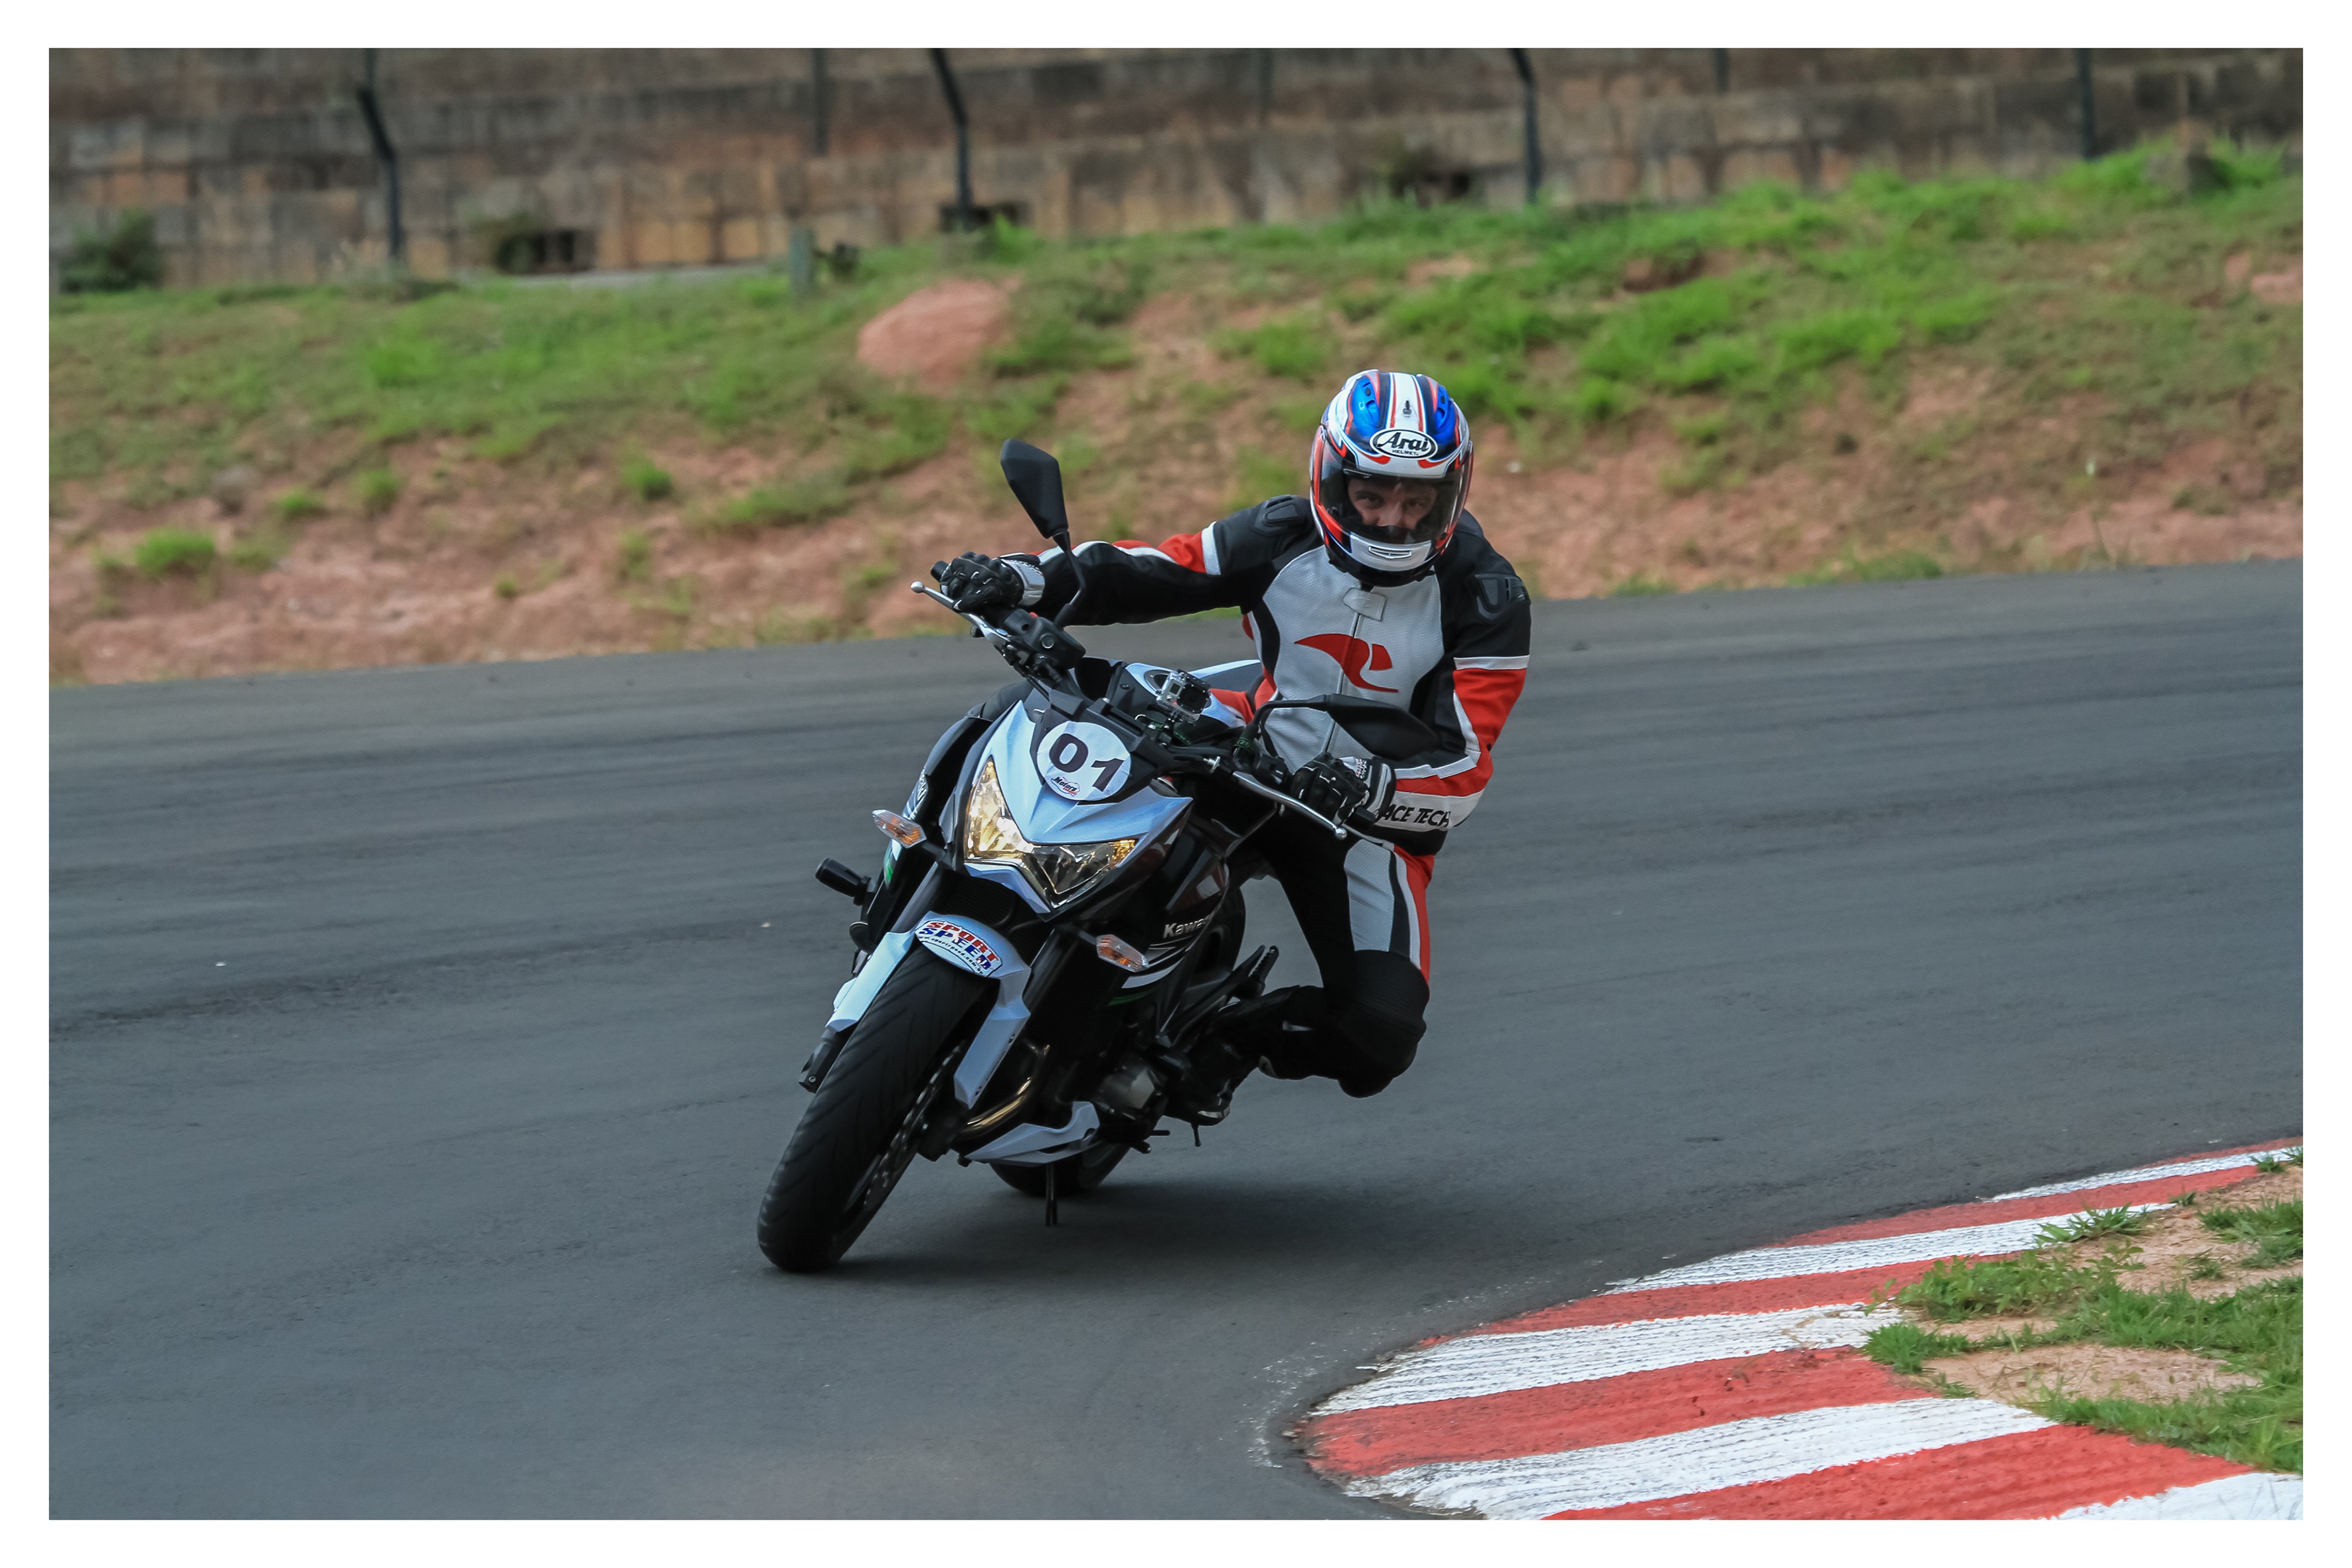
sport, car, bike, vehicle, motorcycle, extreme sport, speed, race, sports, racing, motorsport, motorcycling, motorcycle racing, road racing, automobile make, stunt performer, auto race, superbike racing, autodromo, autrodormo, supermoto